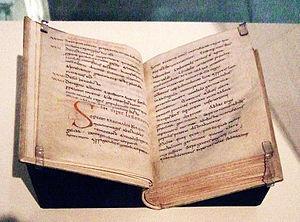
L’Origo gentis Langobardorum est une histoire des Lombards de leur origine jusqu’au milieu du VIIᵉ siècle.